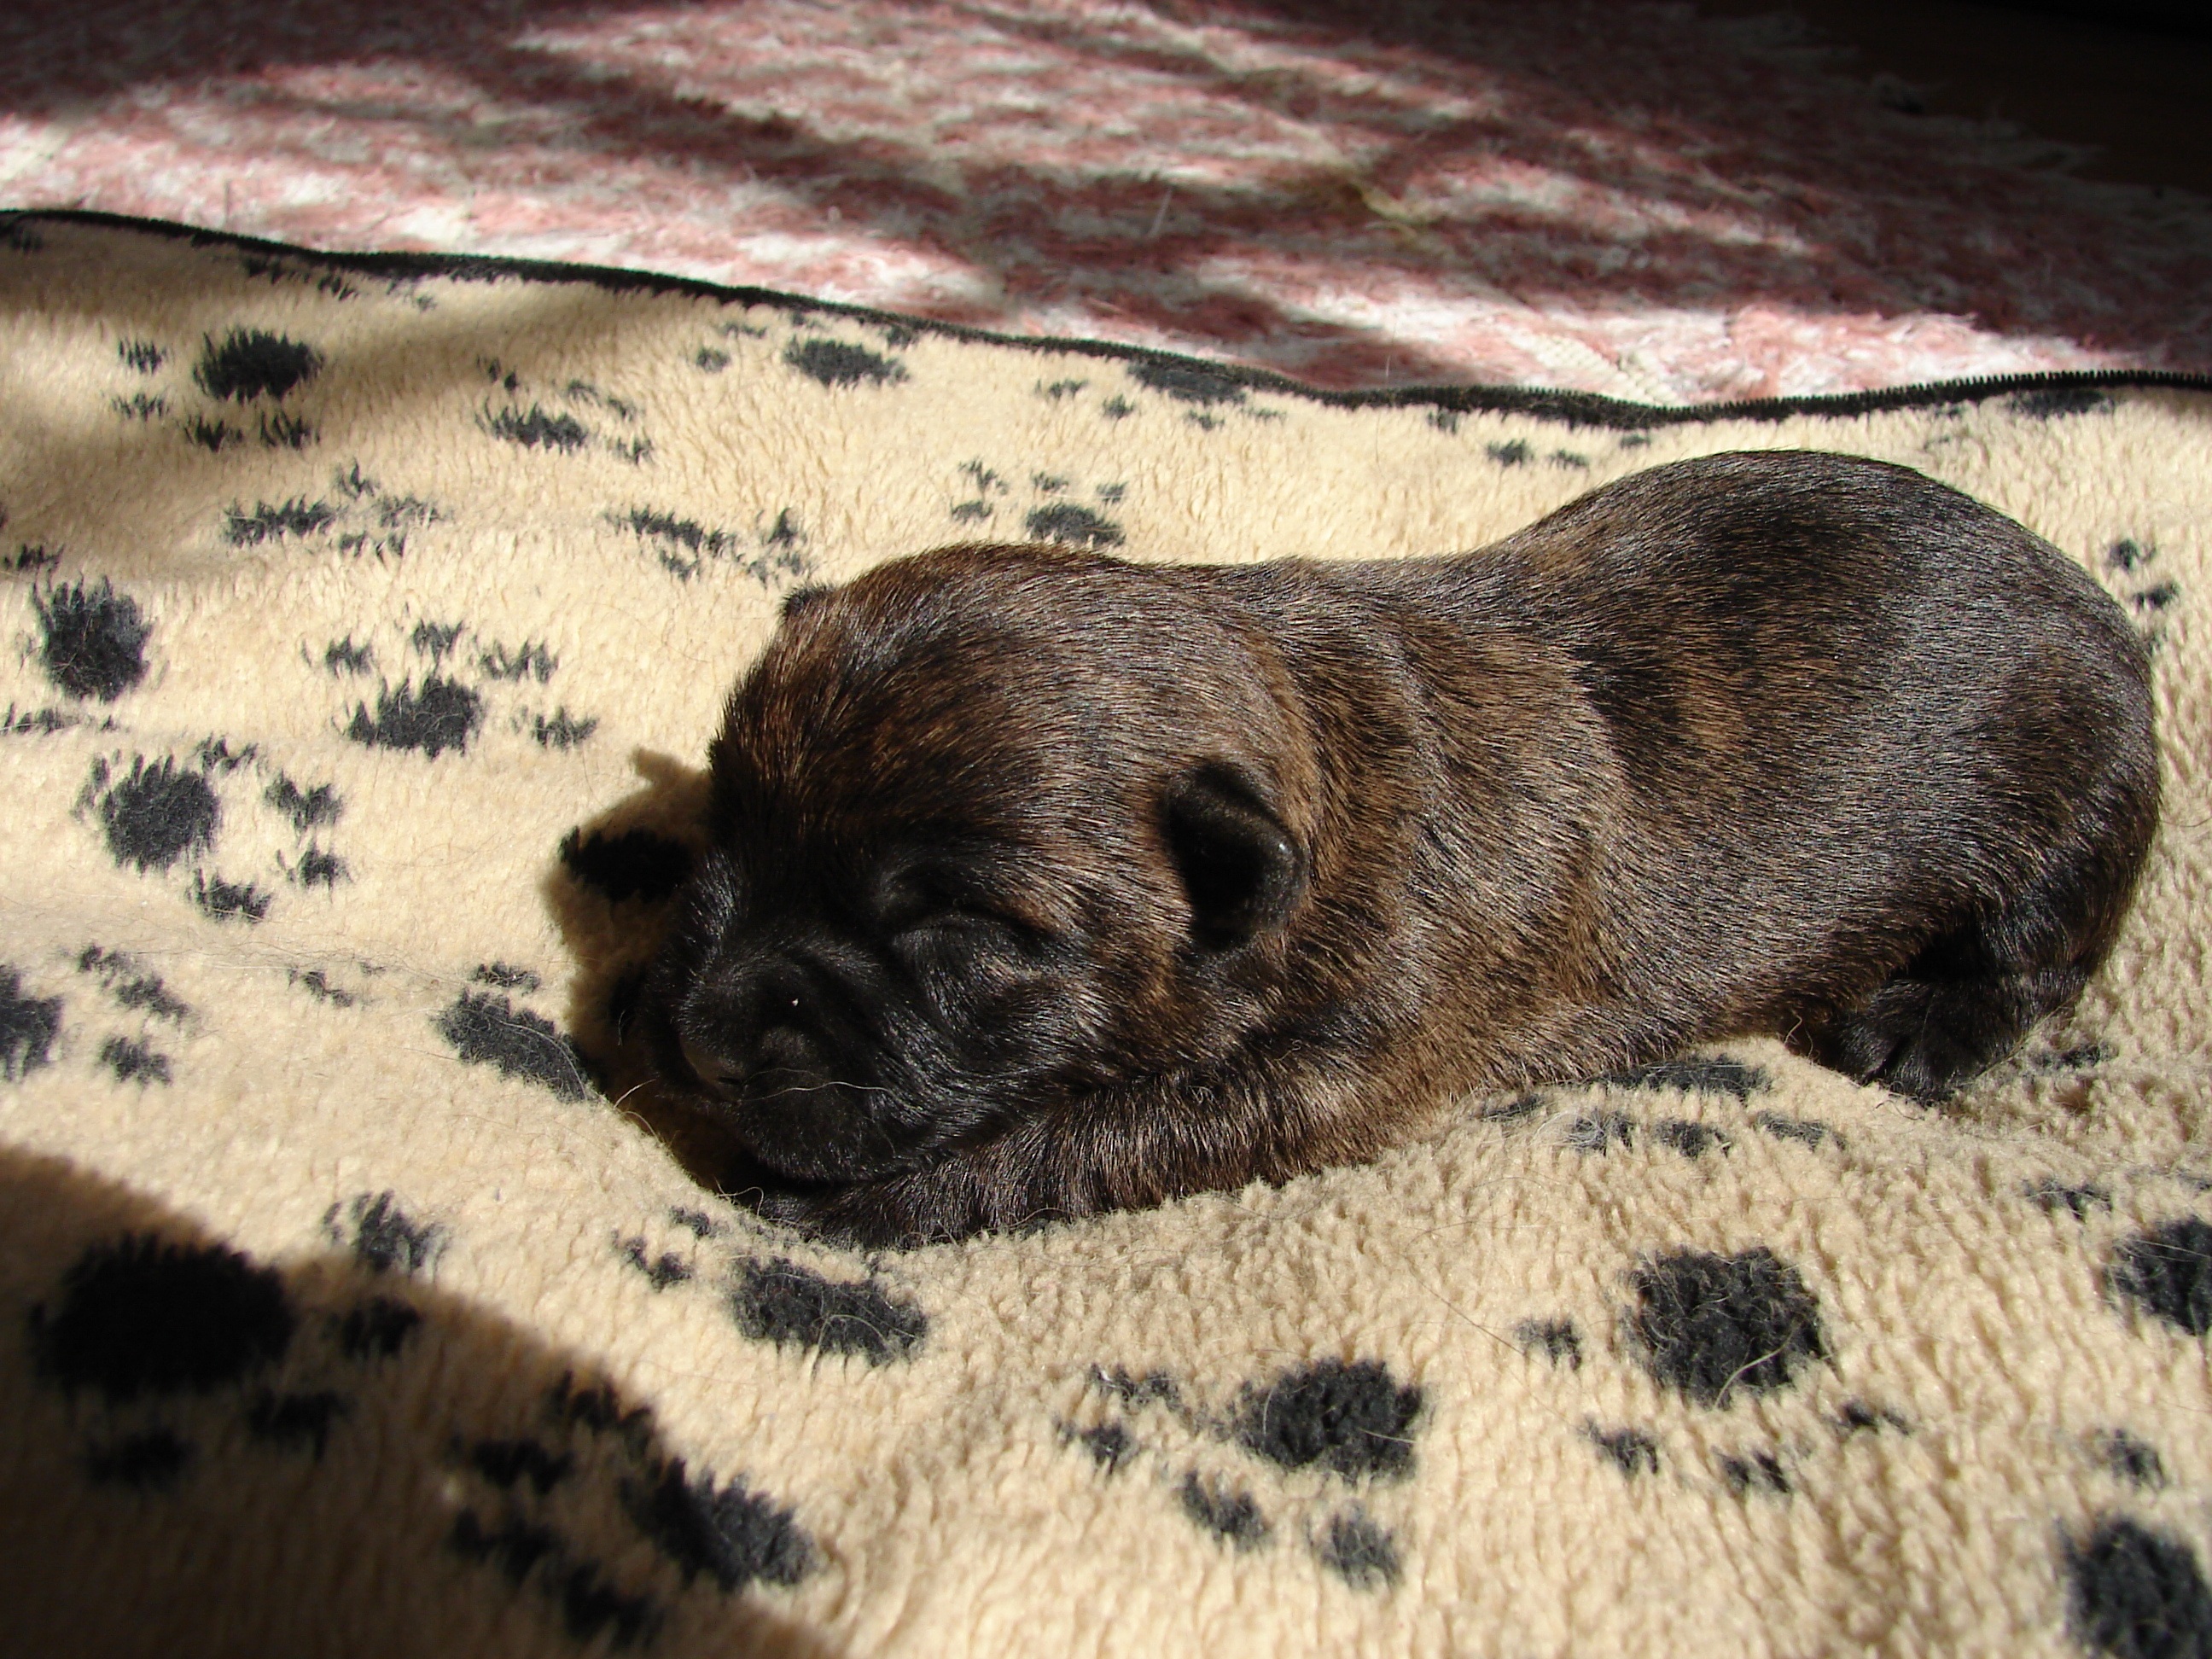
puppy, dog, mammal, pug, vertebrate, dog like mammal, carnivoran, dog breed group, dog crossbreeds, cairn terriers